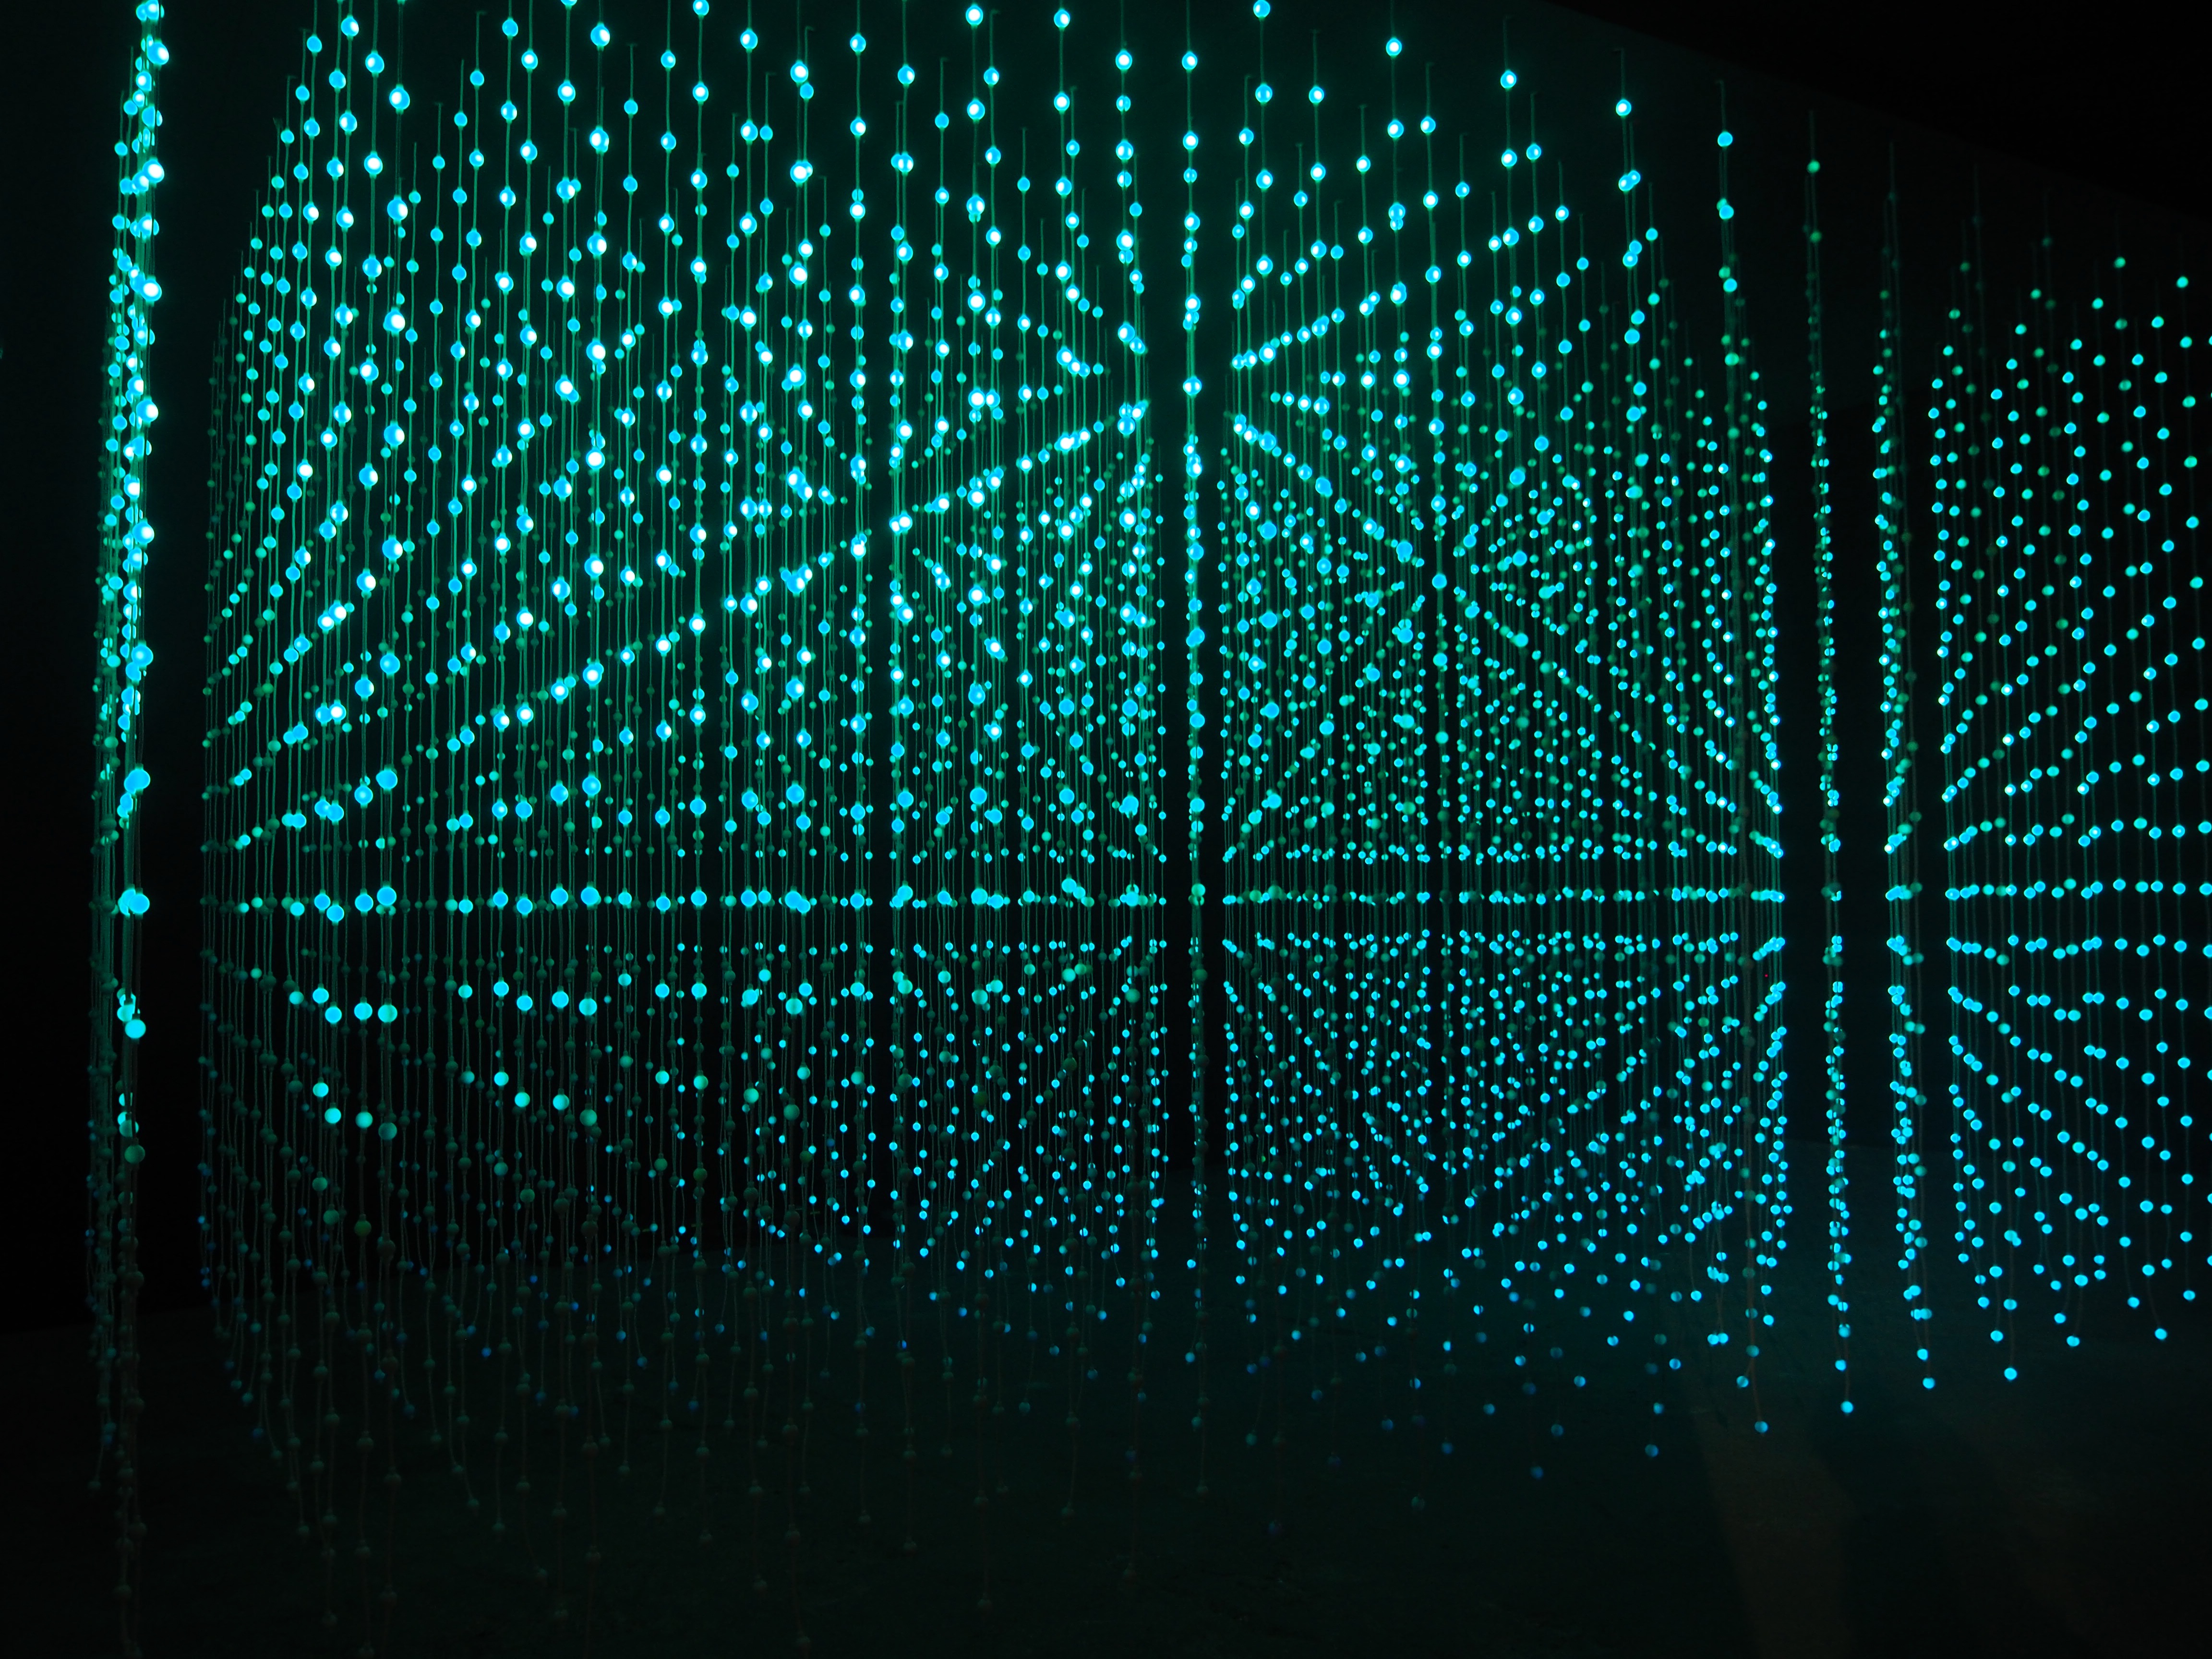
light, structure, night, pattern, line, green, color, darkness, lighting, circle, braid, computer wallpaper, display device